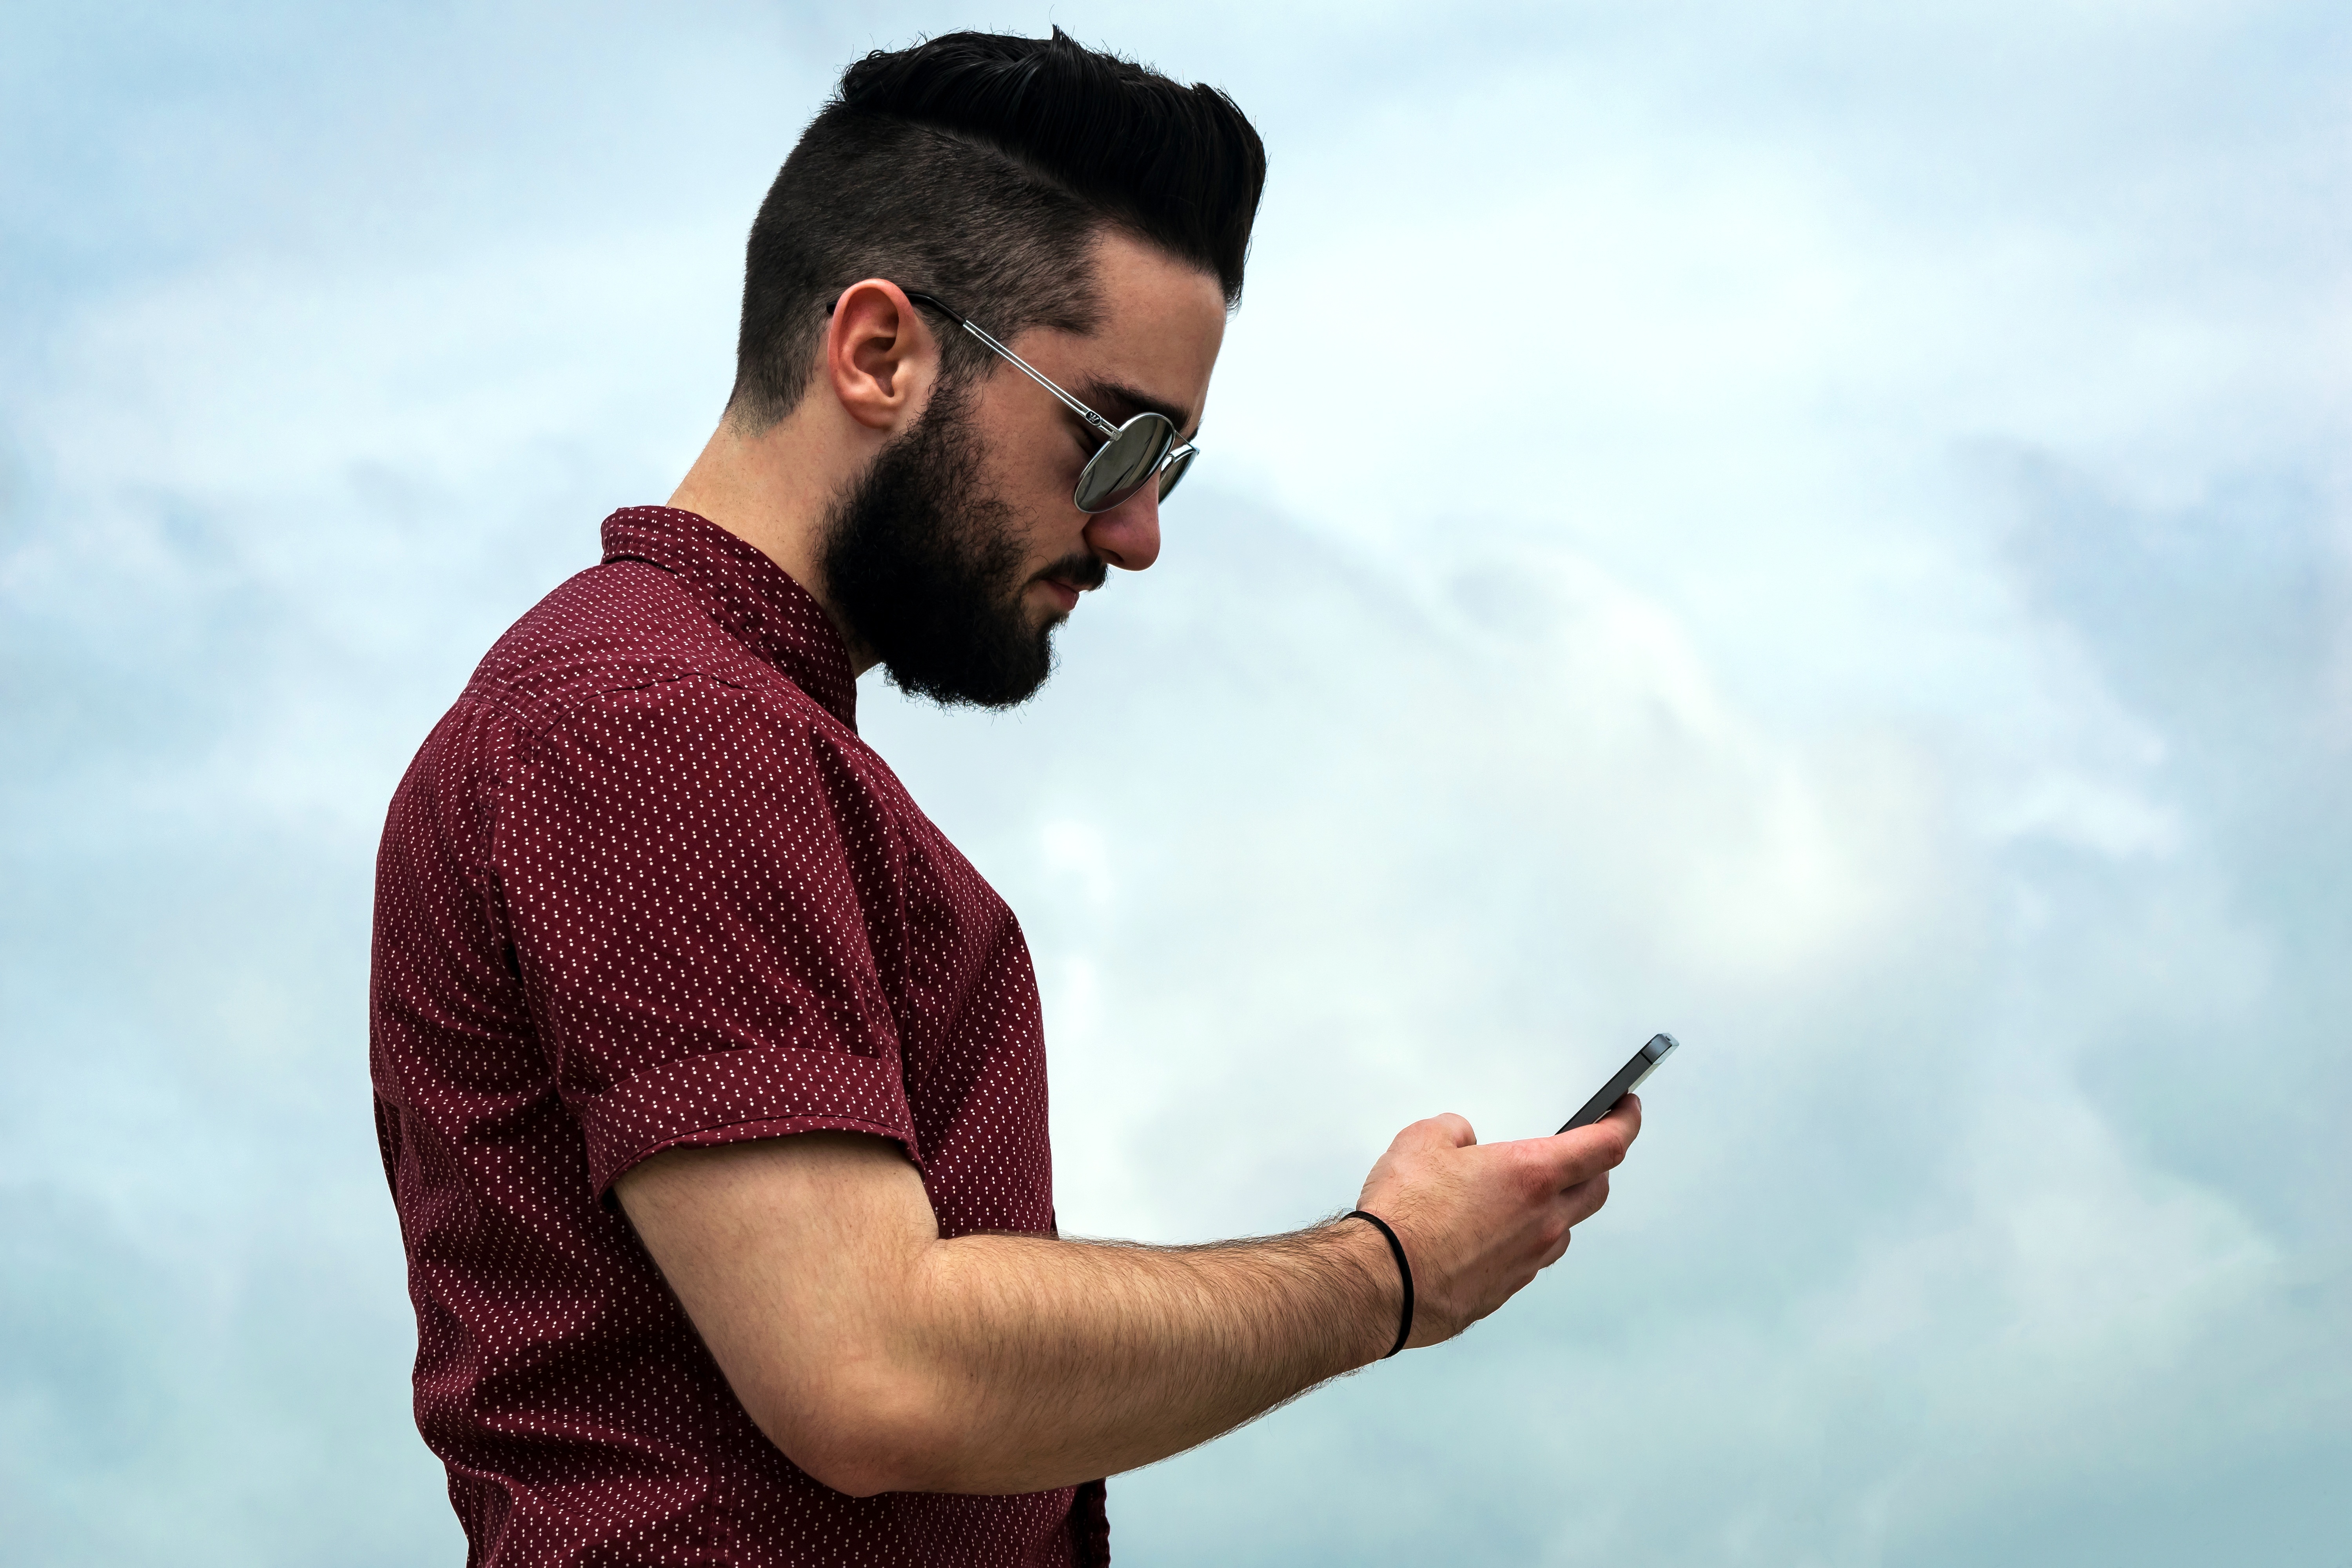
smartphone, mobile, hand, man, person, people, technology, white, male, social, portrait, model, phone, telephone, communication, black, modern, beard, hipster, text, talking, call, message, cellphone, messaging, digital, connect, cellular, connection, contact, network, wireless, cell, adult, data, interaction, photo shoot, contact us, sense, customer service, facial hair, human action